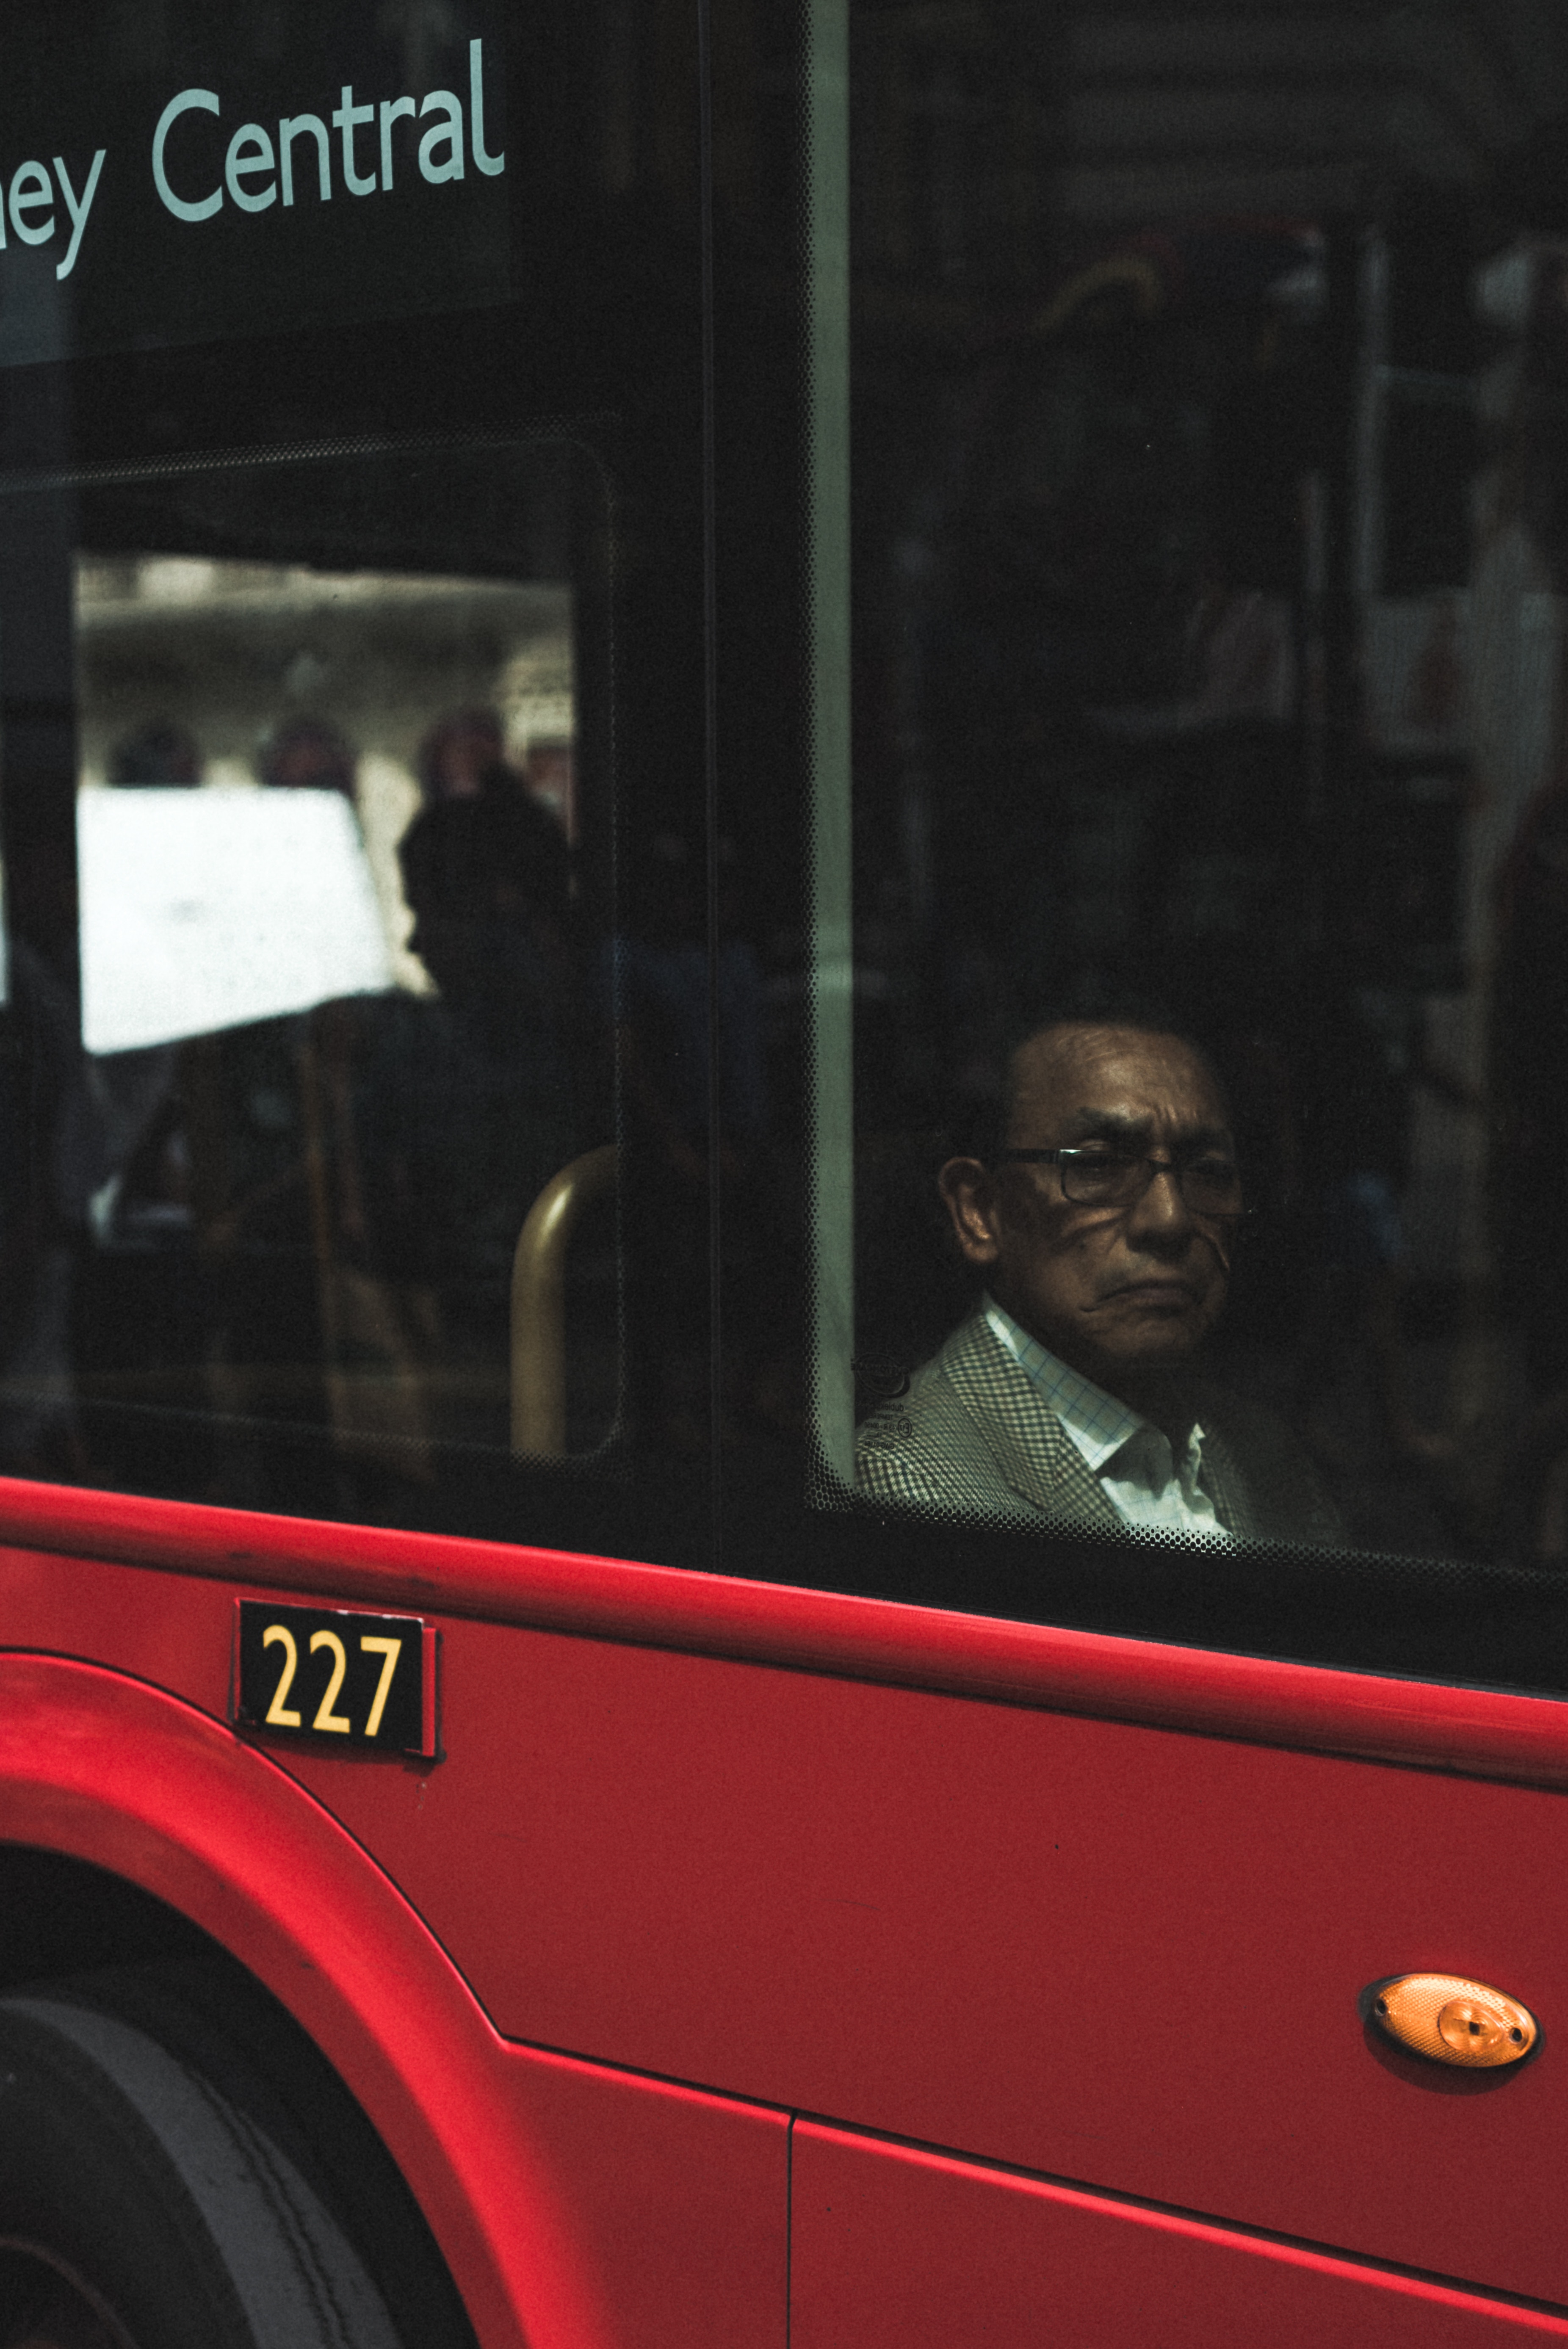
car, red, vehicle, motor vehicle, snapshot, compact car, automotive design, family car